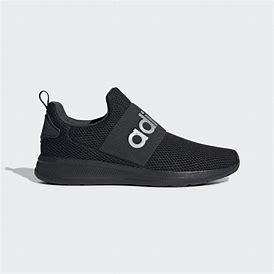
Brand: Adidas
Model: Lite Racer Adapt 4